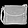
Label: Bag